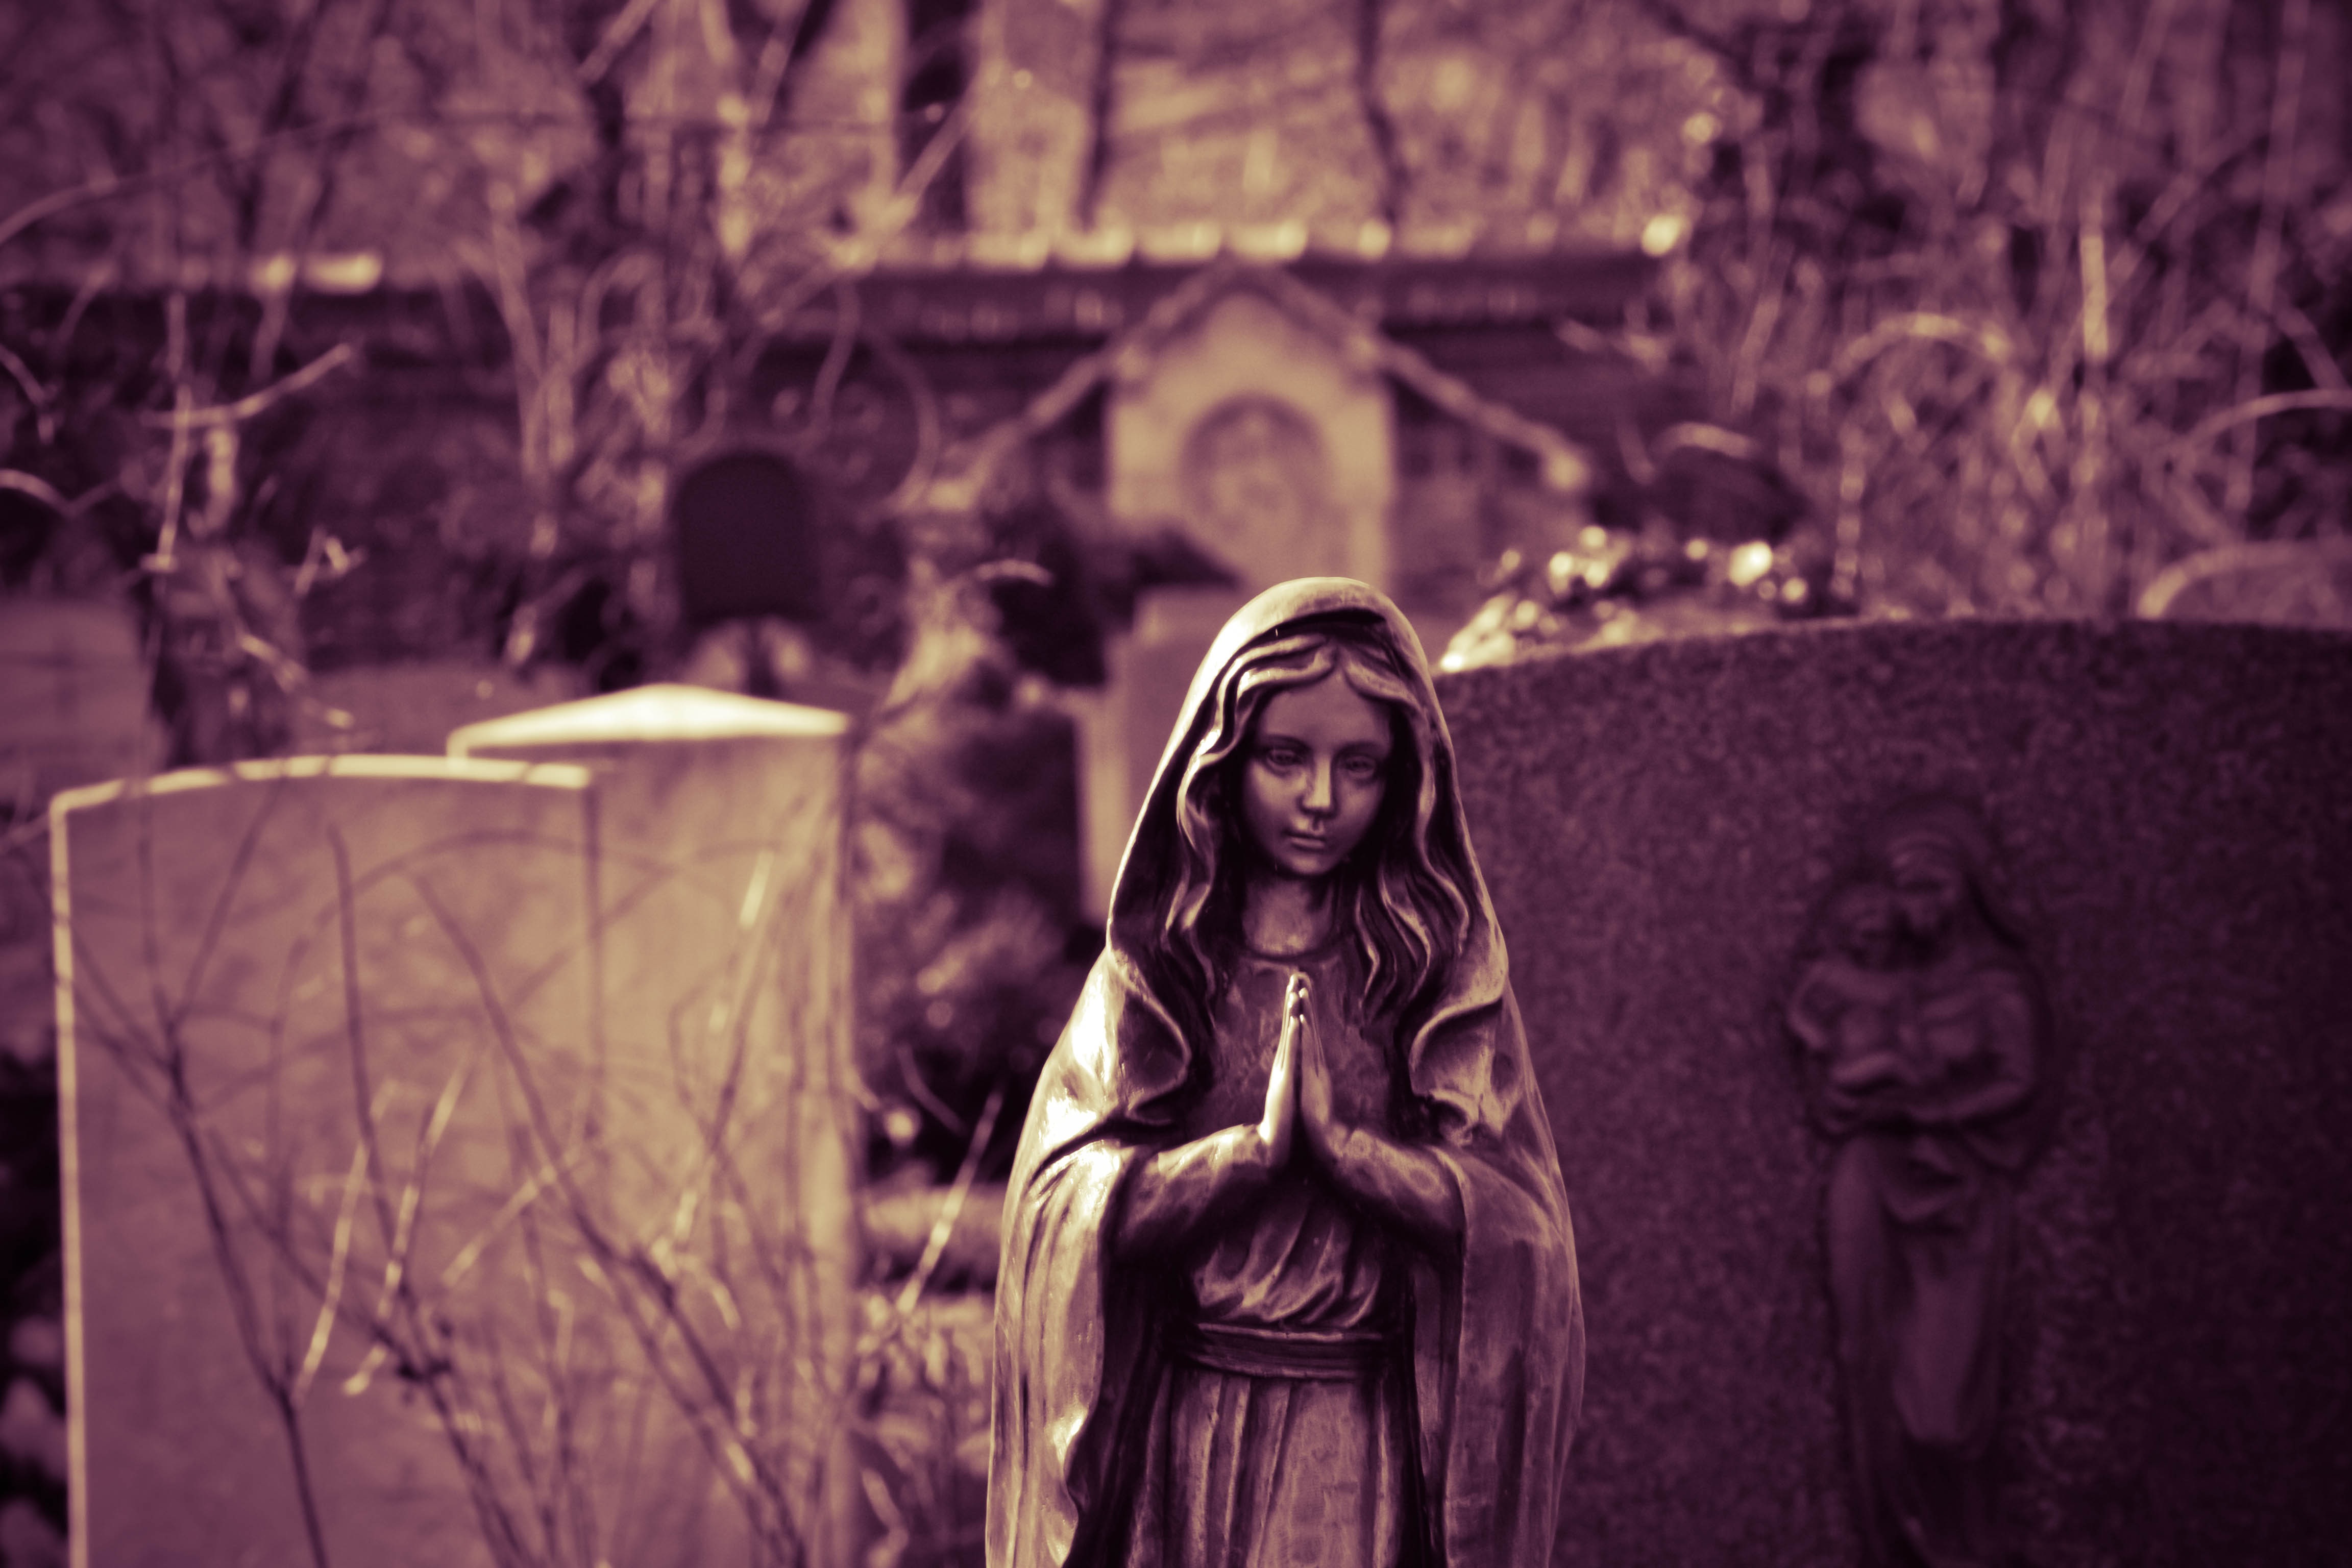
statue, color, religion, darkness, cemetery, black, pray, sculpture, catholic, figure, temple, faith, photograph, maria, prayer, christianity, image, believe, madonna, virgin mary